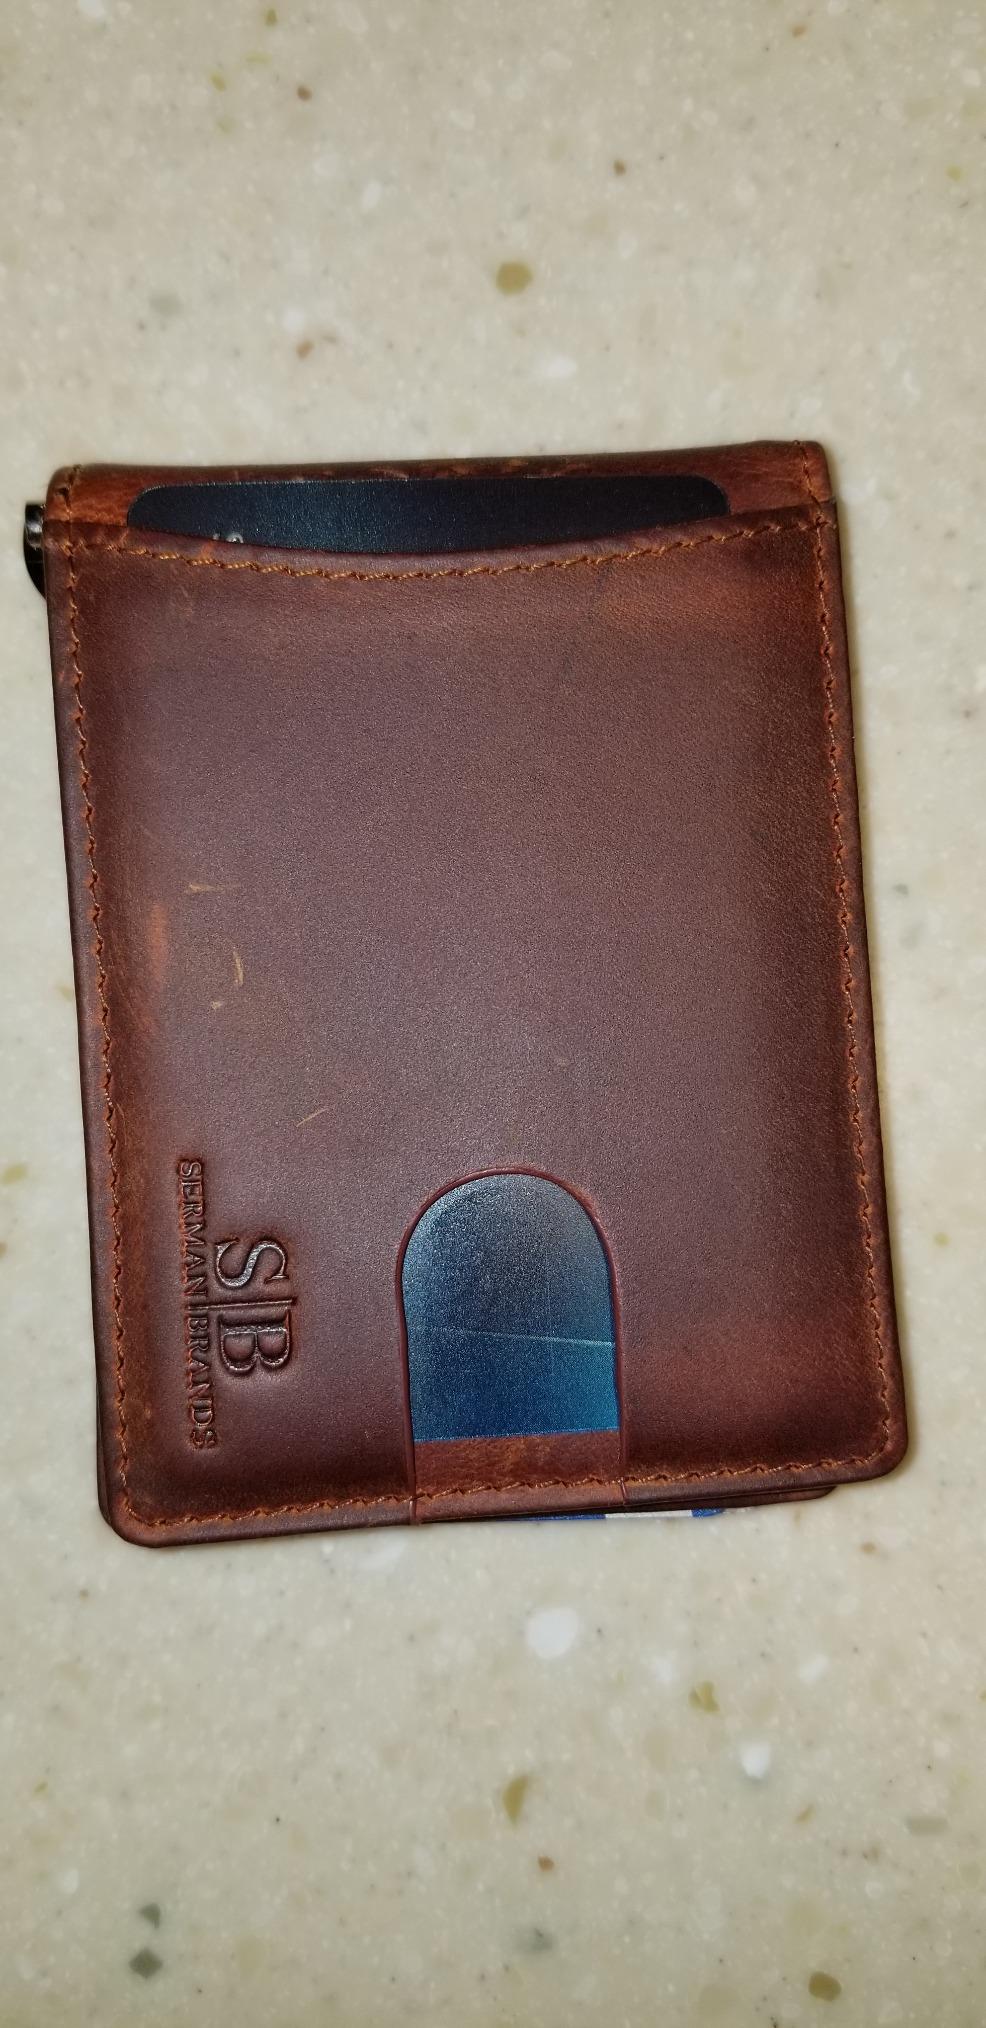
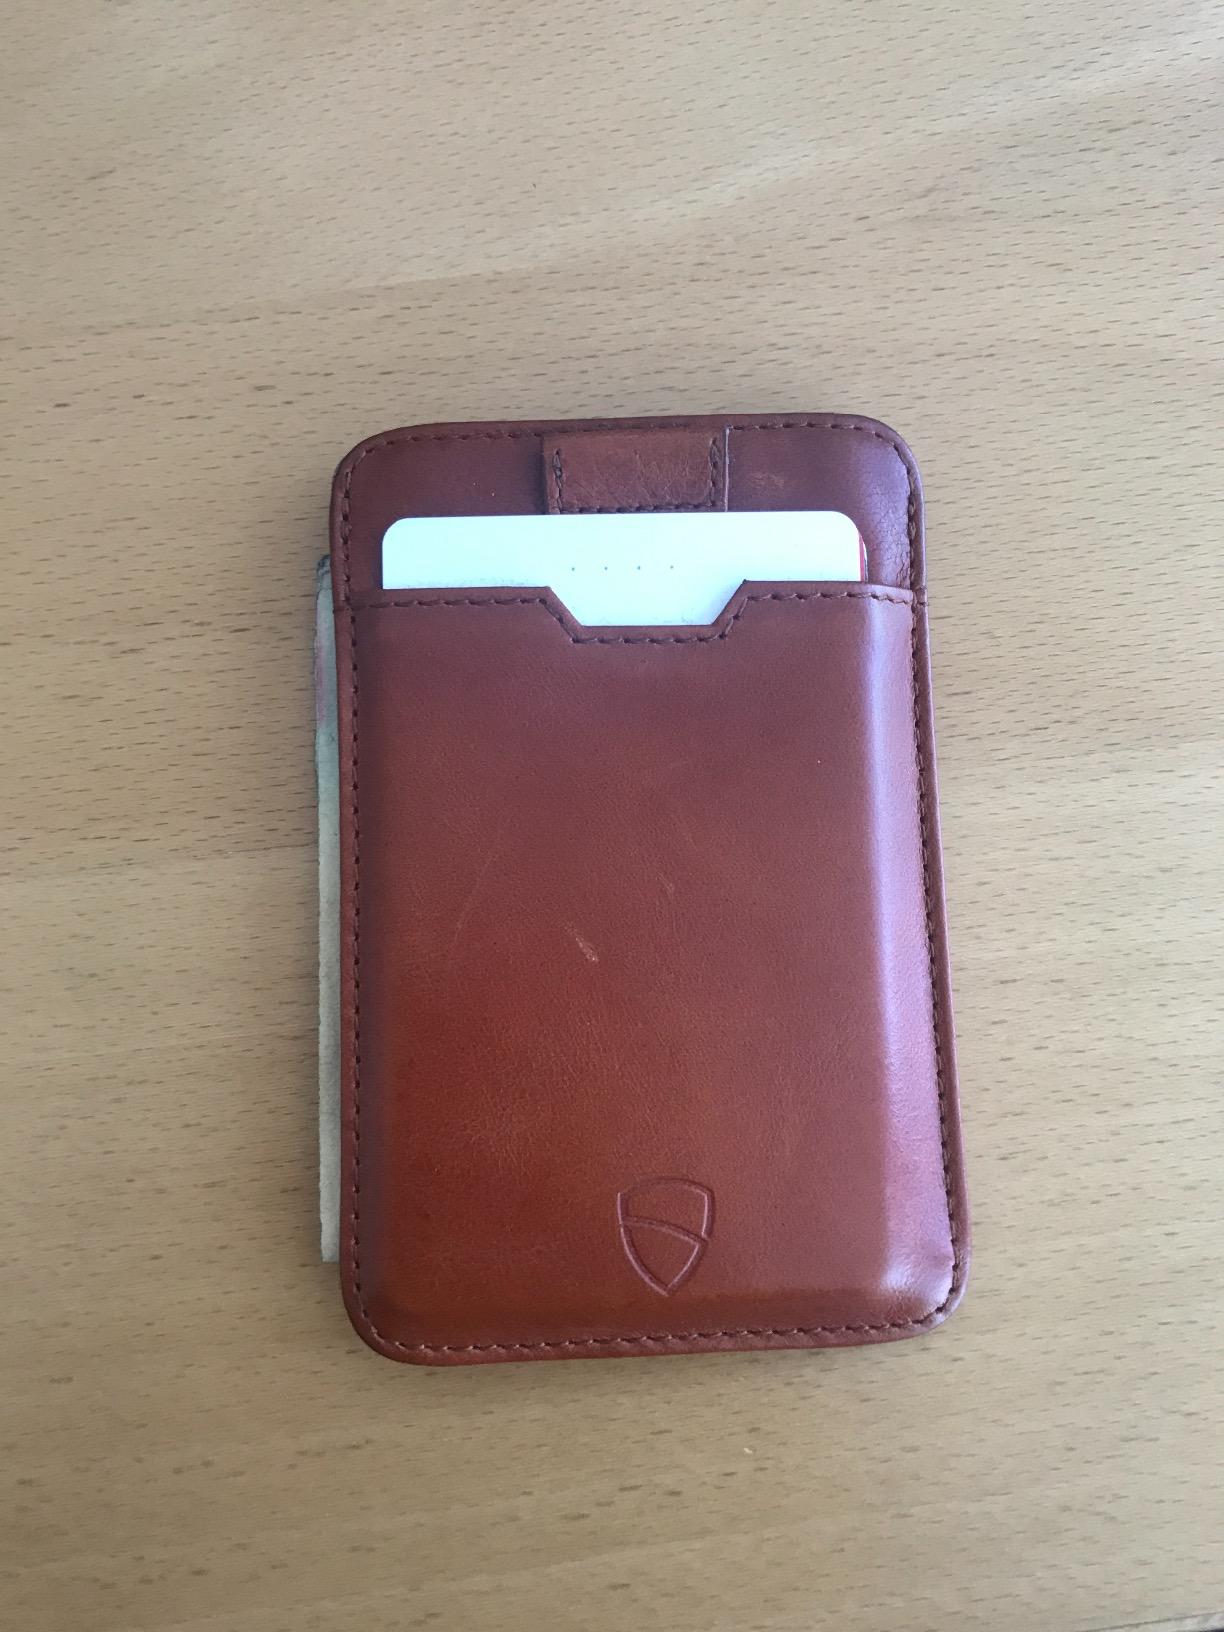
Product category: accessories_wallet
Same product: no